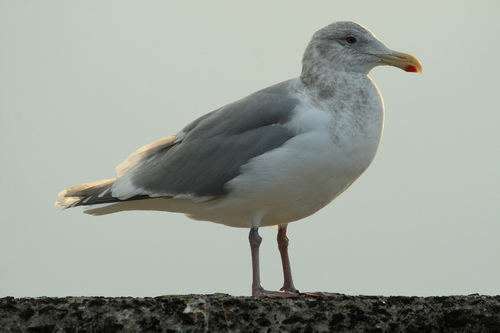
the bird's belly and chest are white, while it's wings and head are gray.
bird with curved orange bill, white breast and gray wings.
this is a beautiful bird with a white breast and grey wings, showcasing a yellow beak with a bright orange side on the underside.
a medium-sized bird with a long yellow beak, white underbelly and grey plumage.
this is a large white bird with a grey wing and an orange beak.
this bird is grey with white and has a long, pointy beak.
a larger bird with a yellow beak, grey wings, and white belly.
a large gray bird with white belly and breast and a gray and white speckled head and a long, hooked beak.
this bird is grey with white and has a long, pointy beak.
this bird is mostly white, with light gray wings, light gray retrices, and a long yellow beak that curves downward at the tip.
Species: Glaucous Winged Gull